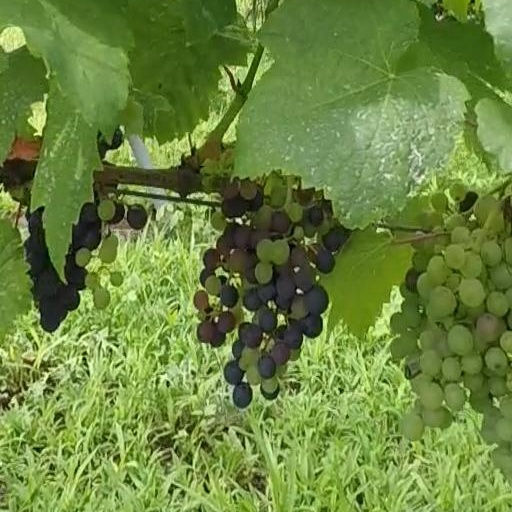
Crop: grape